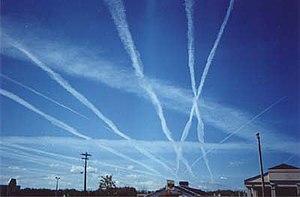
L'impact climatique du transport aérien, c'est-à-dire la contribution de l'aviation commerciale au réchauffement climatique, résulte principalement de la combustion de kérosène dans les réacteurs d'avion. Celle-ci est responsable de l'émission de dioxyde de carbone, un gaz à effet de serre qui s'accumule dans l'atmosphère et dont les émissions représentent de 3 à 4 % des émissions anthropiques mondiales, ainsi que d'autres émissions à courte durée de vie, dont la contribution à l'effet de serre n'est pas évaluée avec autant de précision. Il s'agit en particulier des émissions d'oxydes d'azote, qui provoquent indirectement le réchauffement du climat, et surtout des traînées de condensation et des cirrus artificiels qui se forment dans certaines conditions.